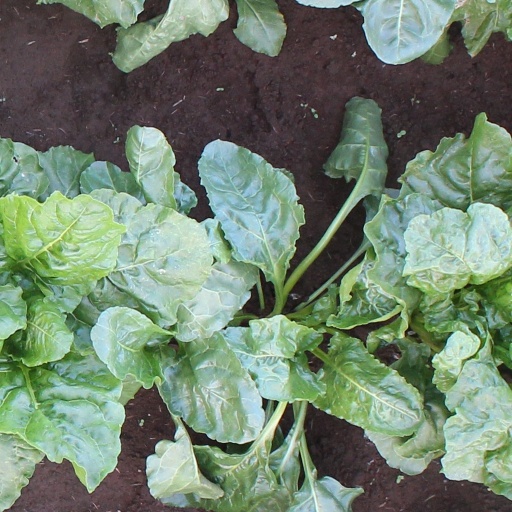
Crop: sugar beet